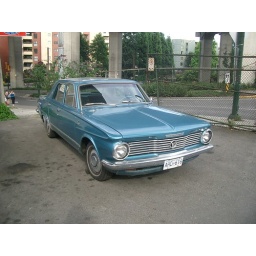
This was the car my mom drove until I was in eight grade or so--only hers was rusty and falling apart.